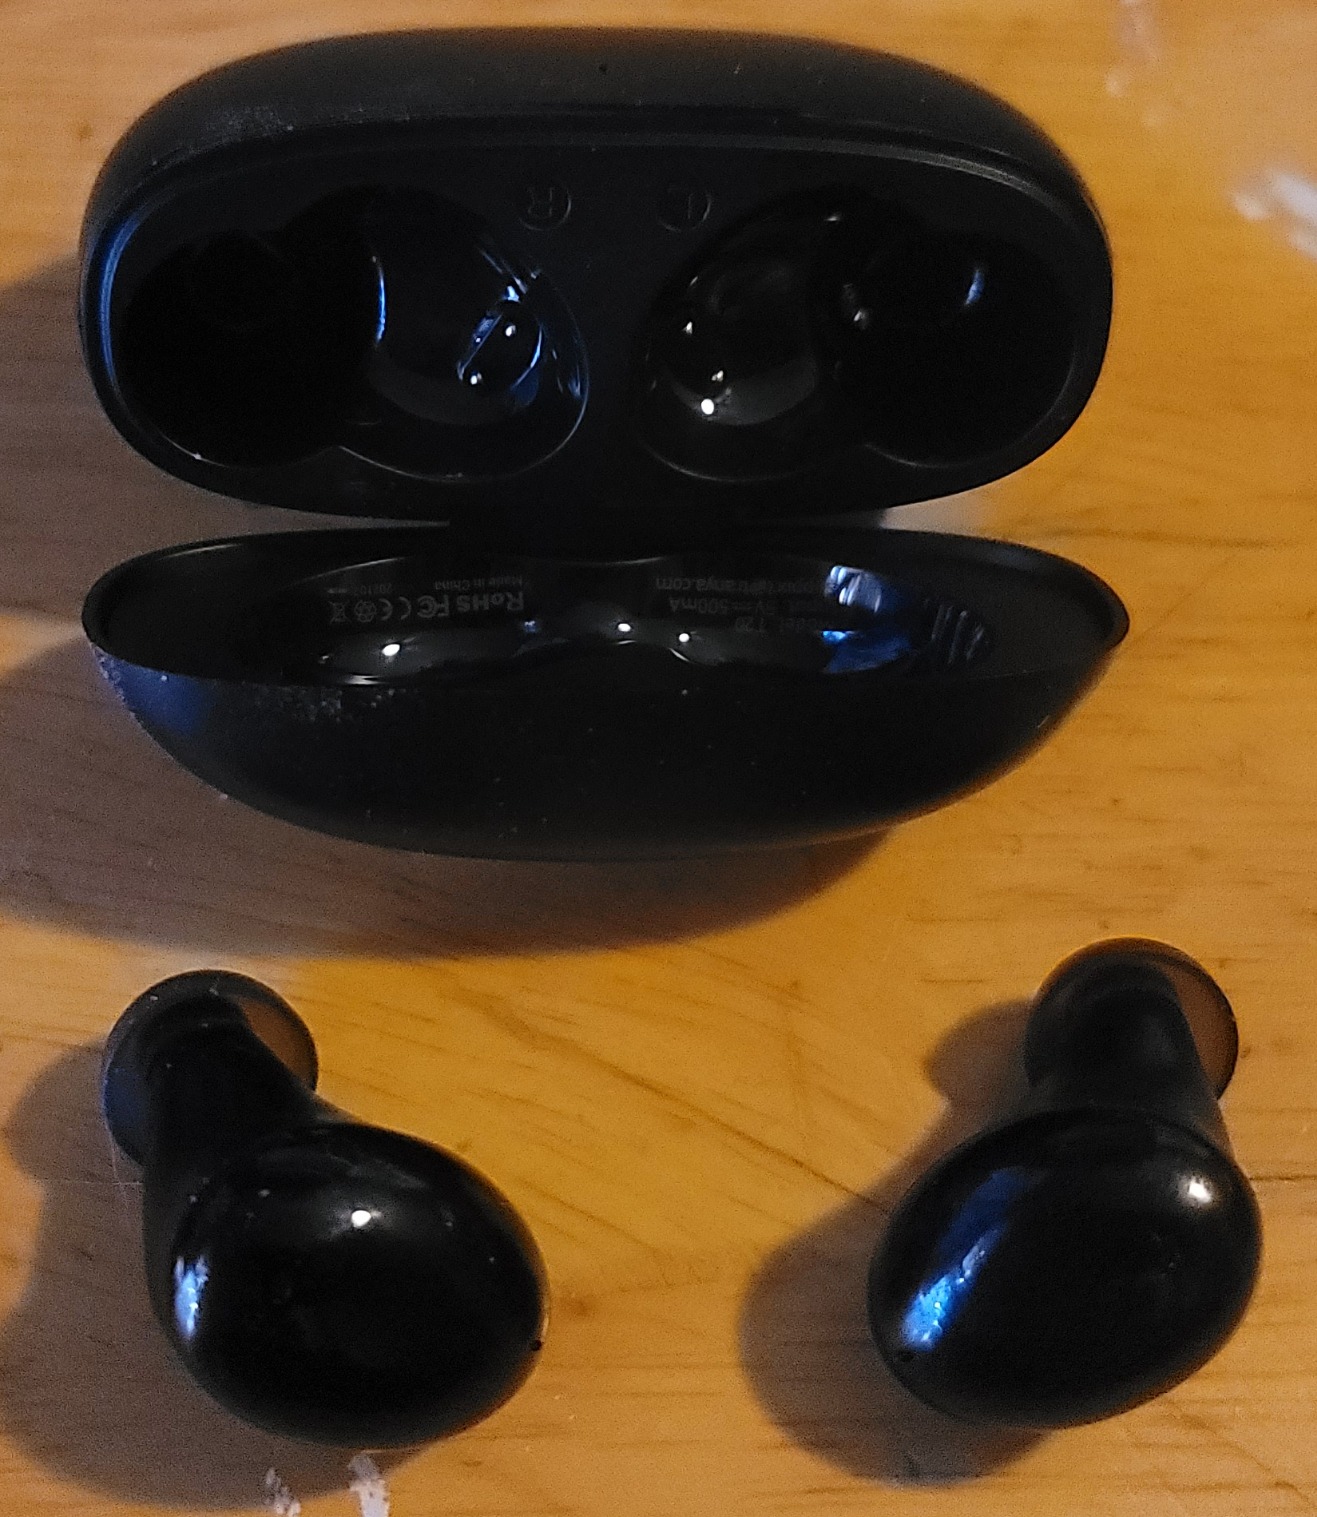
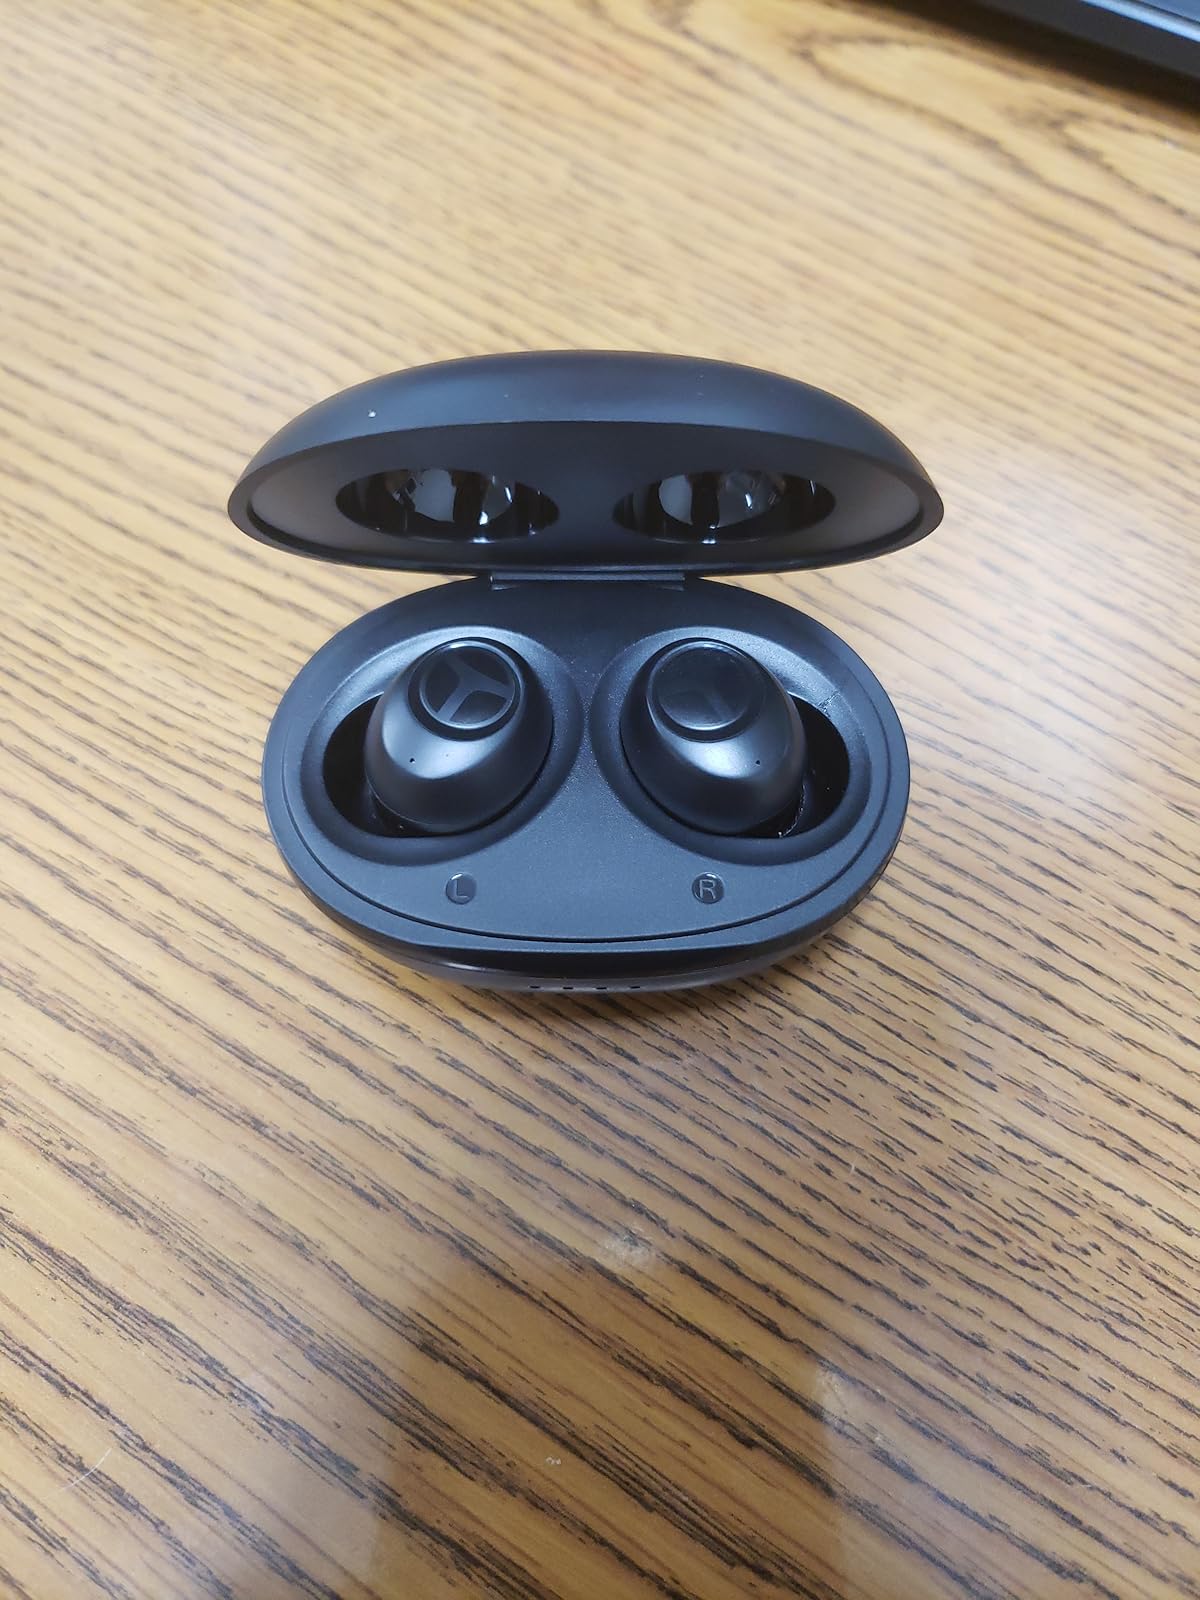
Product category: earbuds
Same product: no